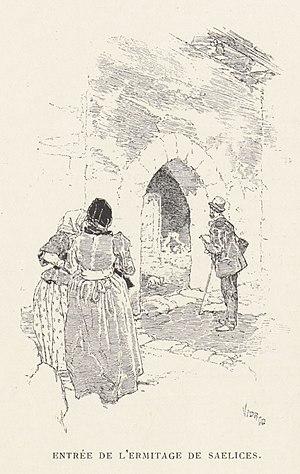
Entrée de l'ermitage de Saelices.